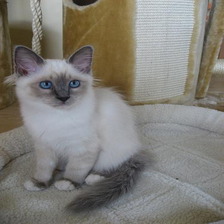
Species: cat
Breed: Birman